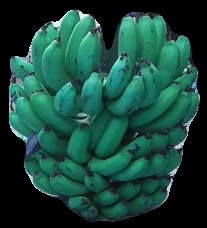
Variety: pachbale
Grade: grade2